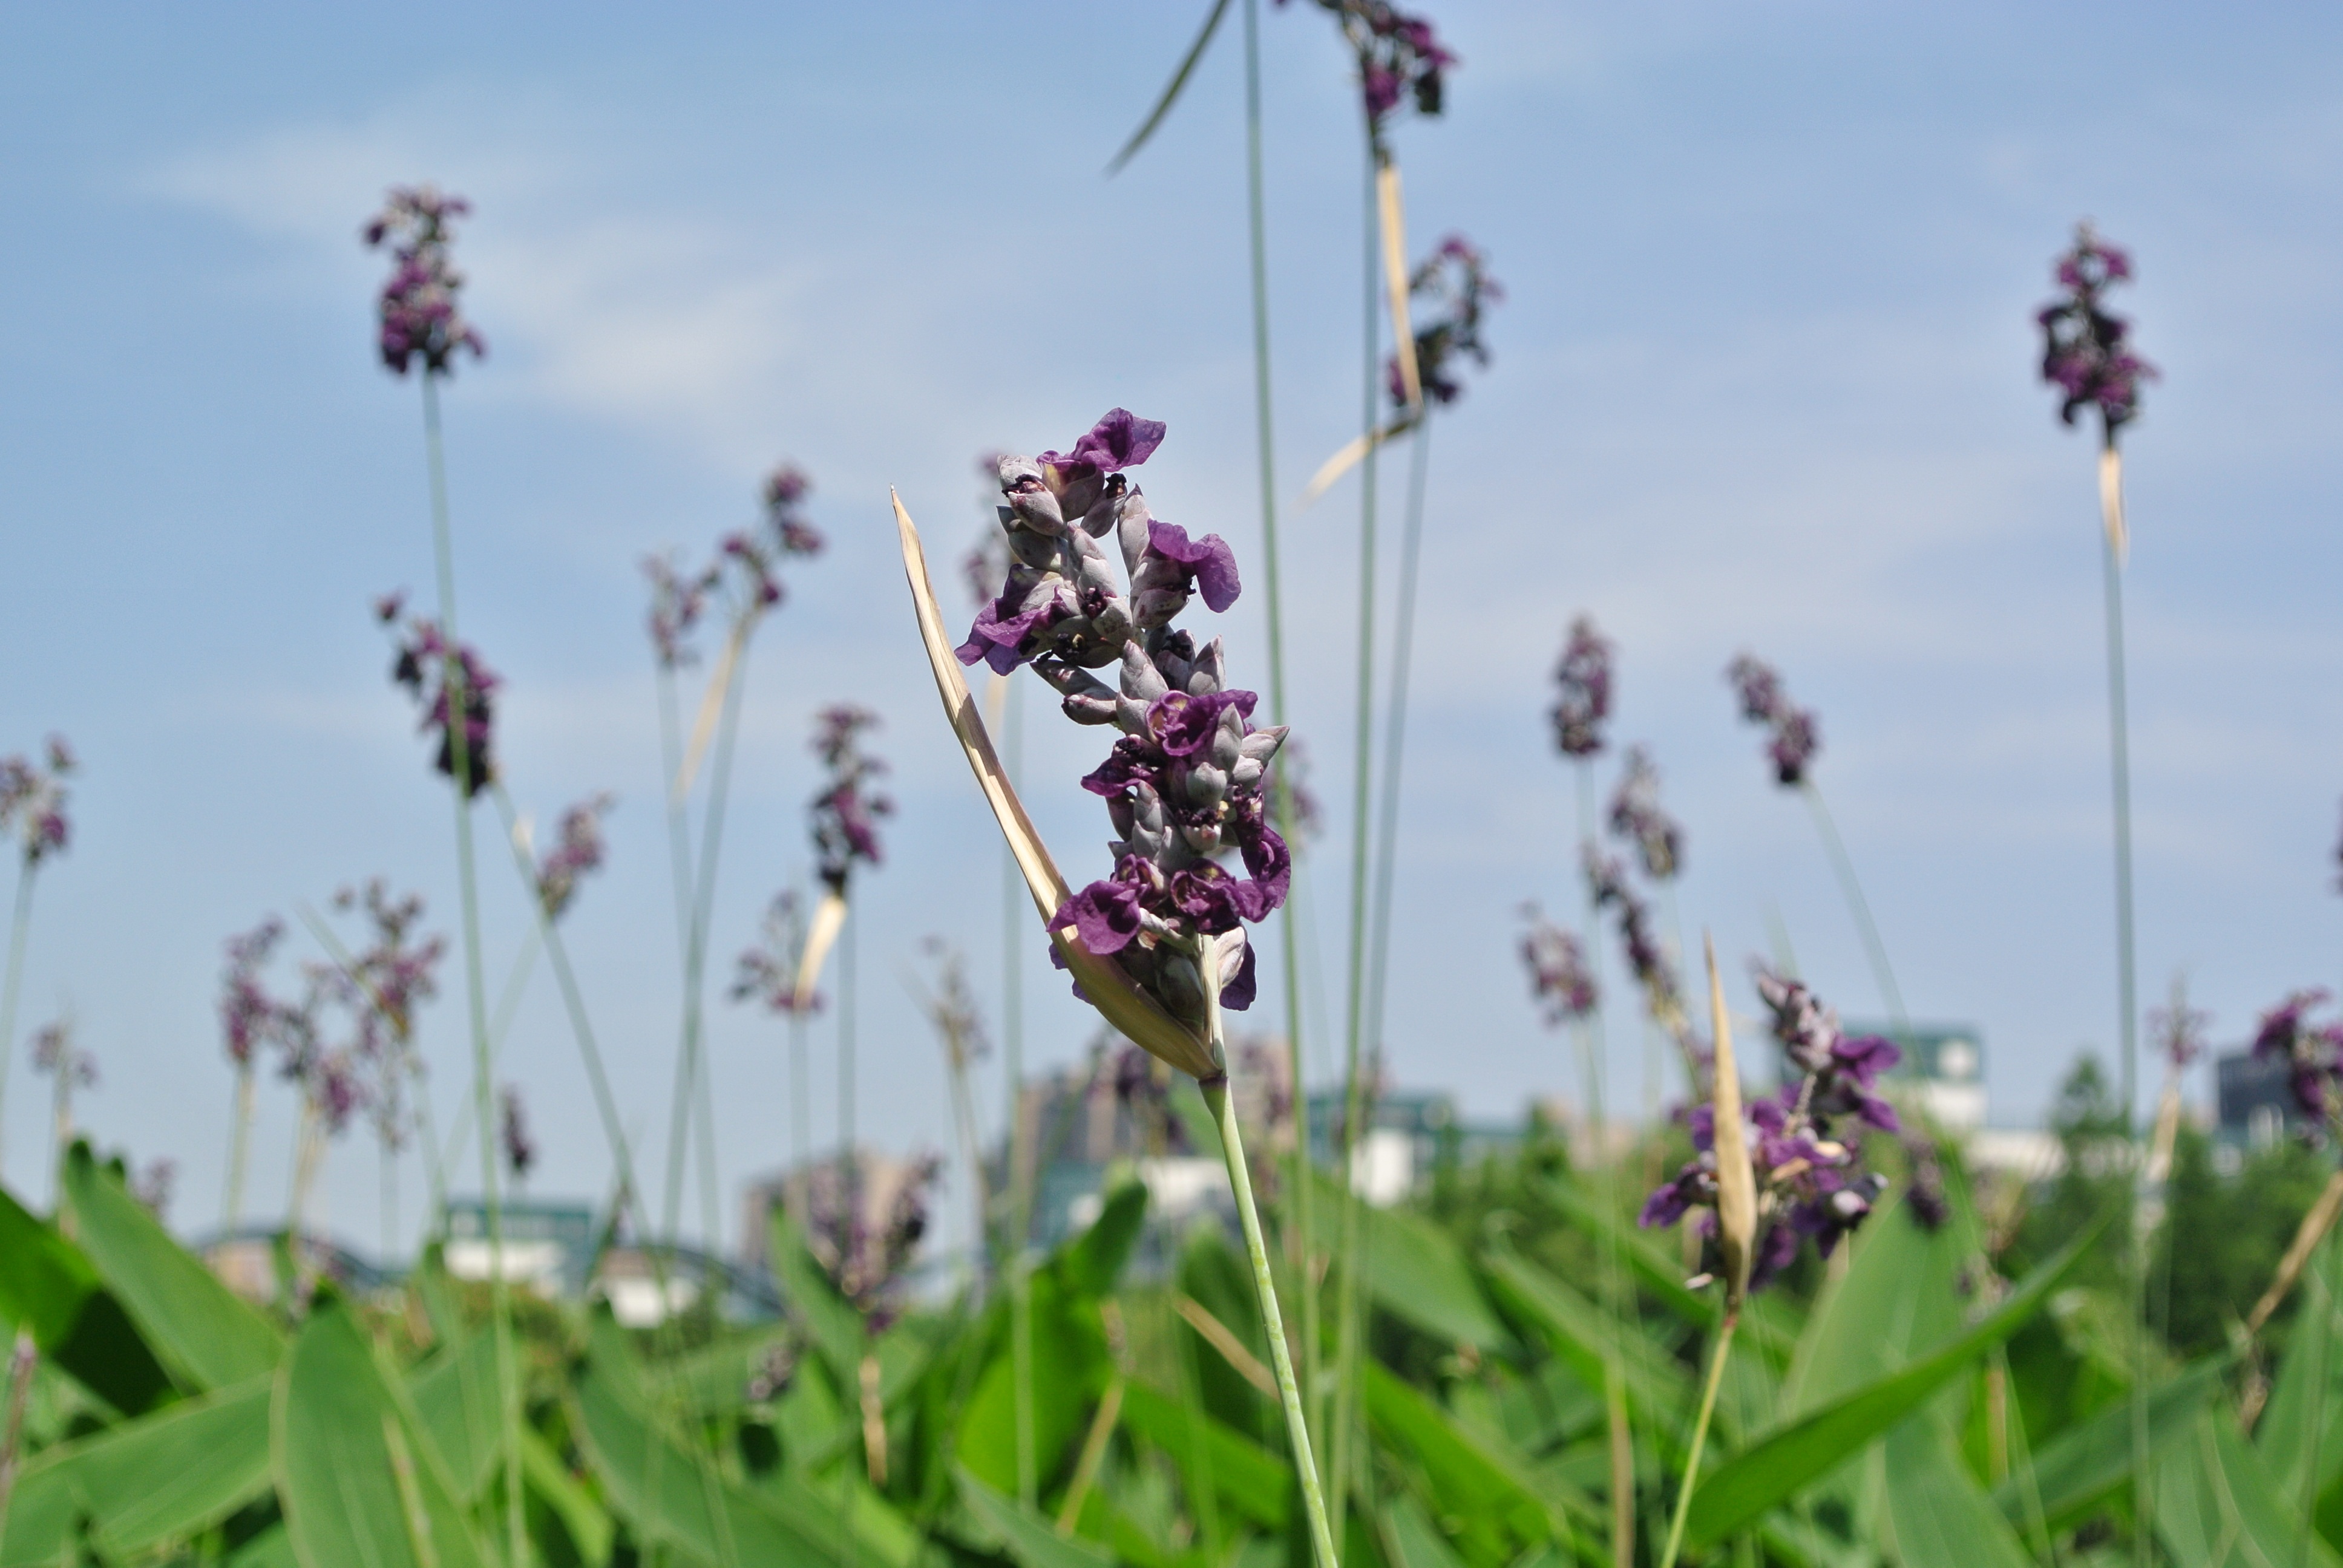
grass, blossom, plant, field, meadow, prairie, flower, crop, botany, agriculture, flora, lavender, wildflower, flowering plant, zhejiang university, grass family, land plant, natural grass, hiromasa lake